Friday the 13th Part VI: Jason Lives

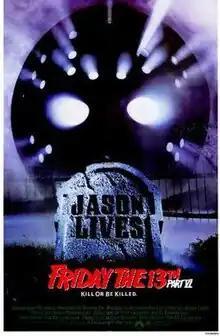
Theatrical release poster

Friday the 13th Part VI: Jason Lives (stylized onscreen as Jason Lives: Friday the 13th Part VI) is a 1986 American slasher film written and directed by Tom McLoughlin, and starring Thom Mathews, Jennifer Cooke, David Kagen, and C.J. Graham. It is a sequel to "" (1985) and the sixth installment in the "Friday the 13th" franchise. It was the final film to feature Tommy Jarvis (Mathews) as the protagonist and marked Tony Goldwyn's film debut. Continuing from the events of the previous film, the plot follows Tommy after he accidentally resurrects mass murderer Jason Voorhees (Graham) while attempting to destroy his body to ensure he will not return. While Jason returns to Crystal Lake for another killing spree, Tommy must overcome his fear of the masked killer that has haunted him for years and find a way to stop him once and for all.